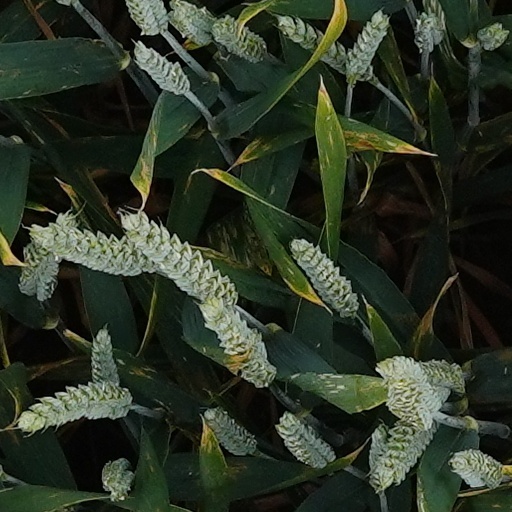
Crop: wheat